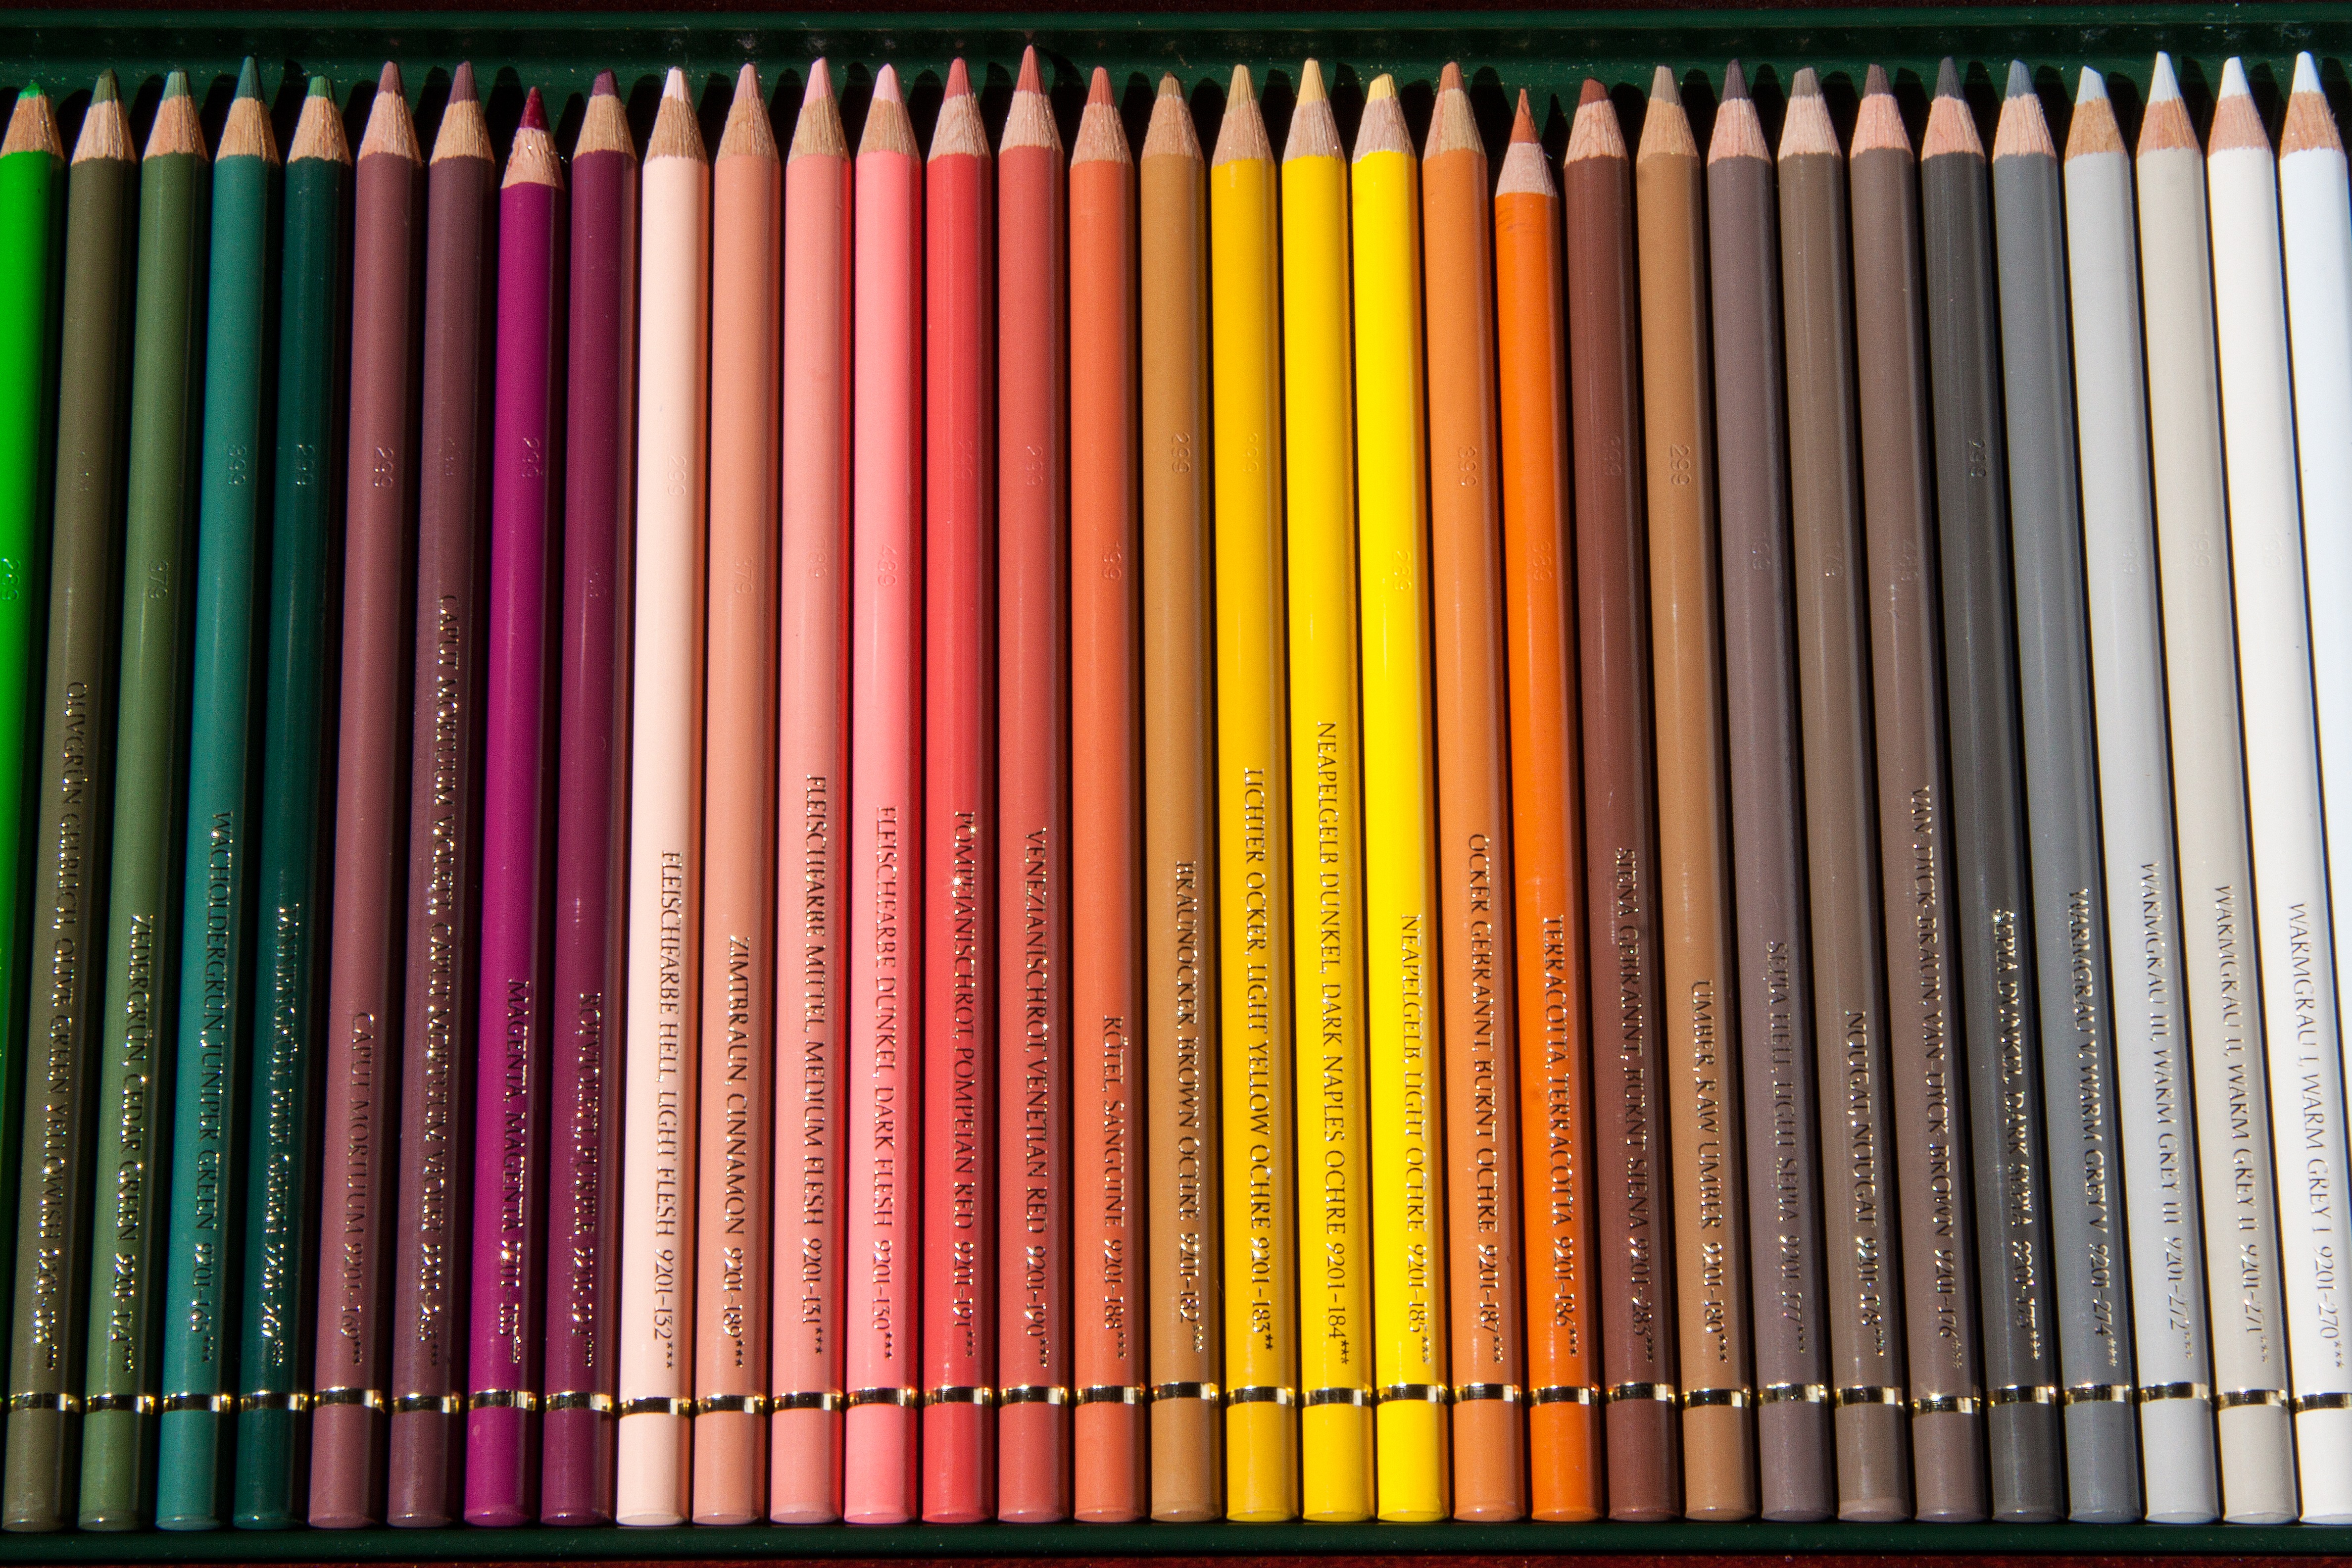
pencil, pattern, line, color, colorful, material, interior design, textile, sketch, draw, leave, pointed, colored pencils, graphic design, colour pencils, different colored crayons, writing or drawing device, tips on, lacquered wood, with coloured mines, cover of the mine